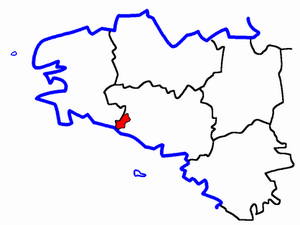
Le canton de Pont-Scorff est une ancienne division administrative française, située dans le département du Morbihan et la région Bretagne.